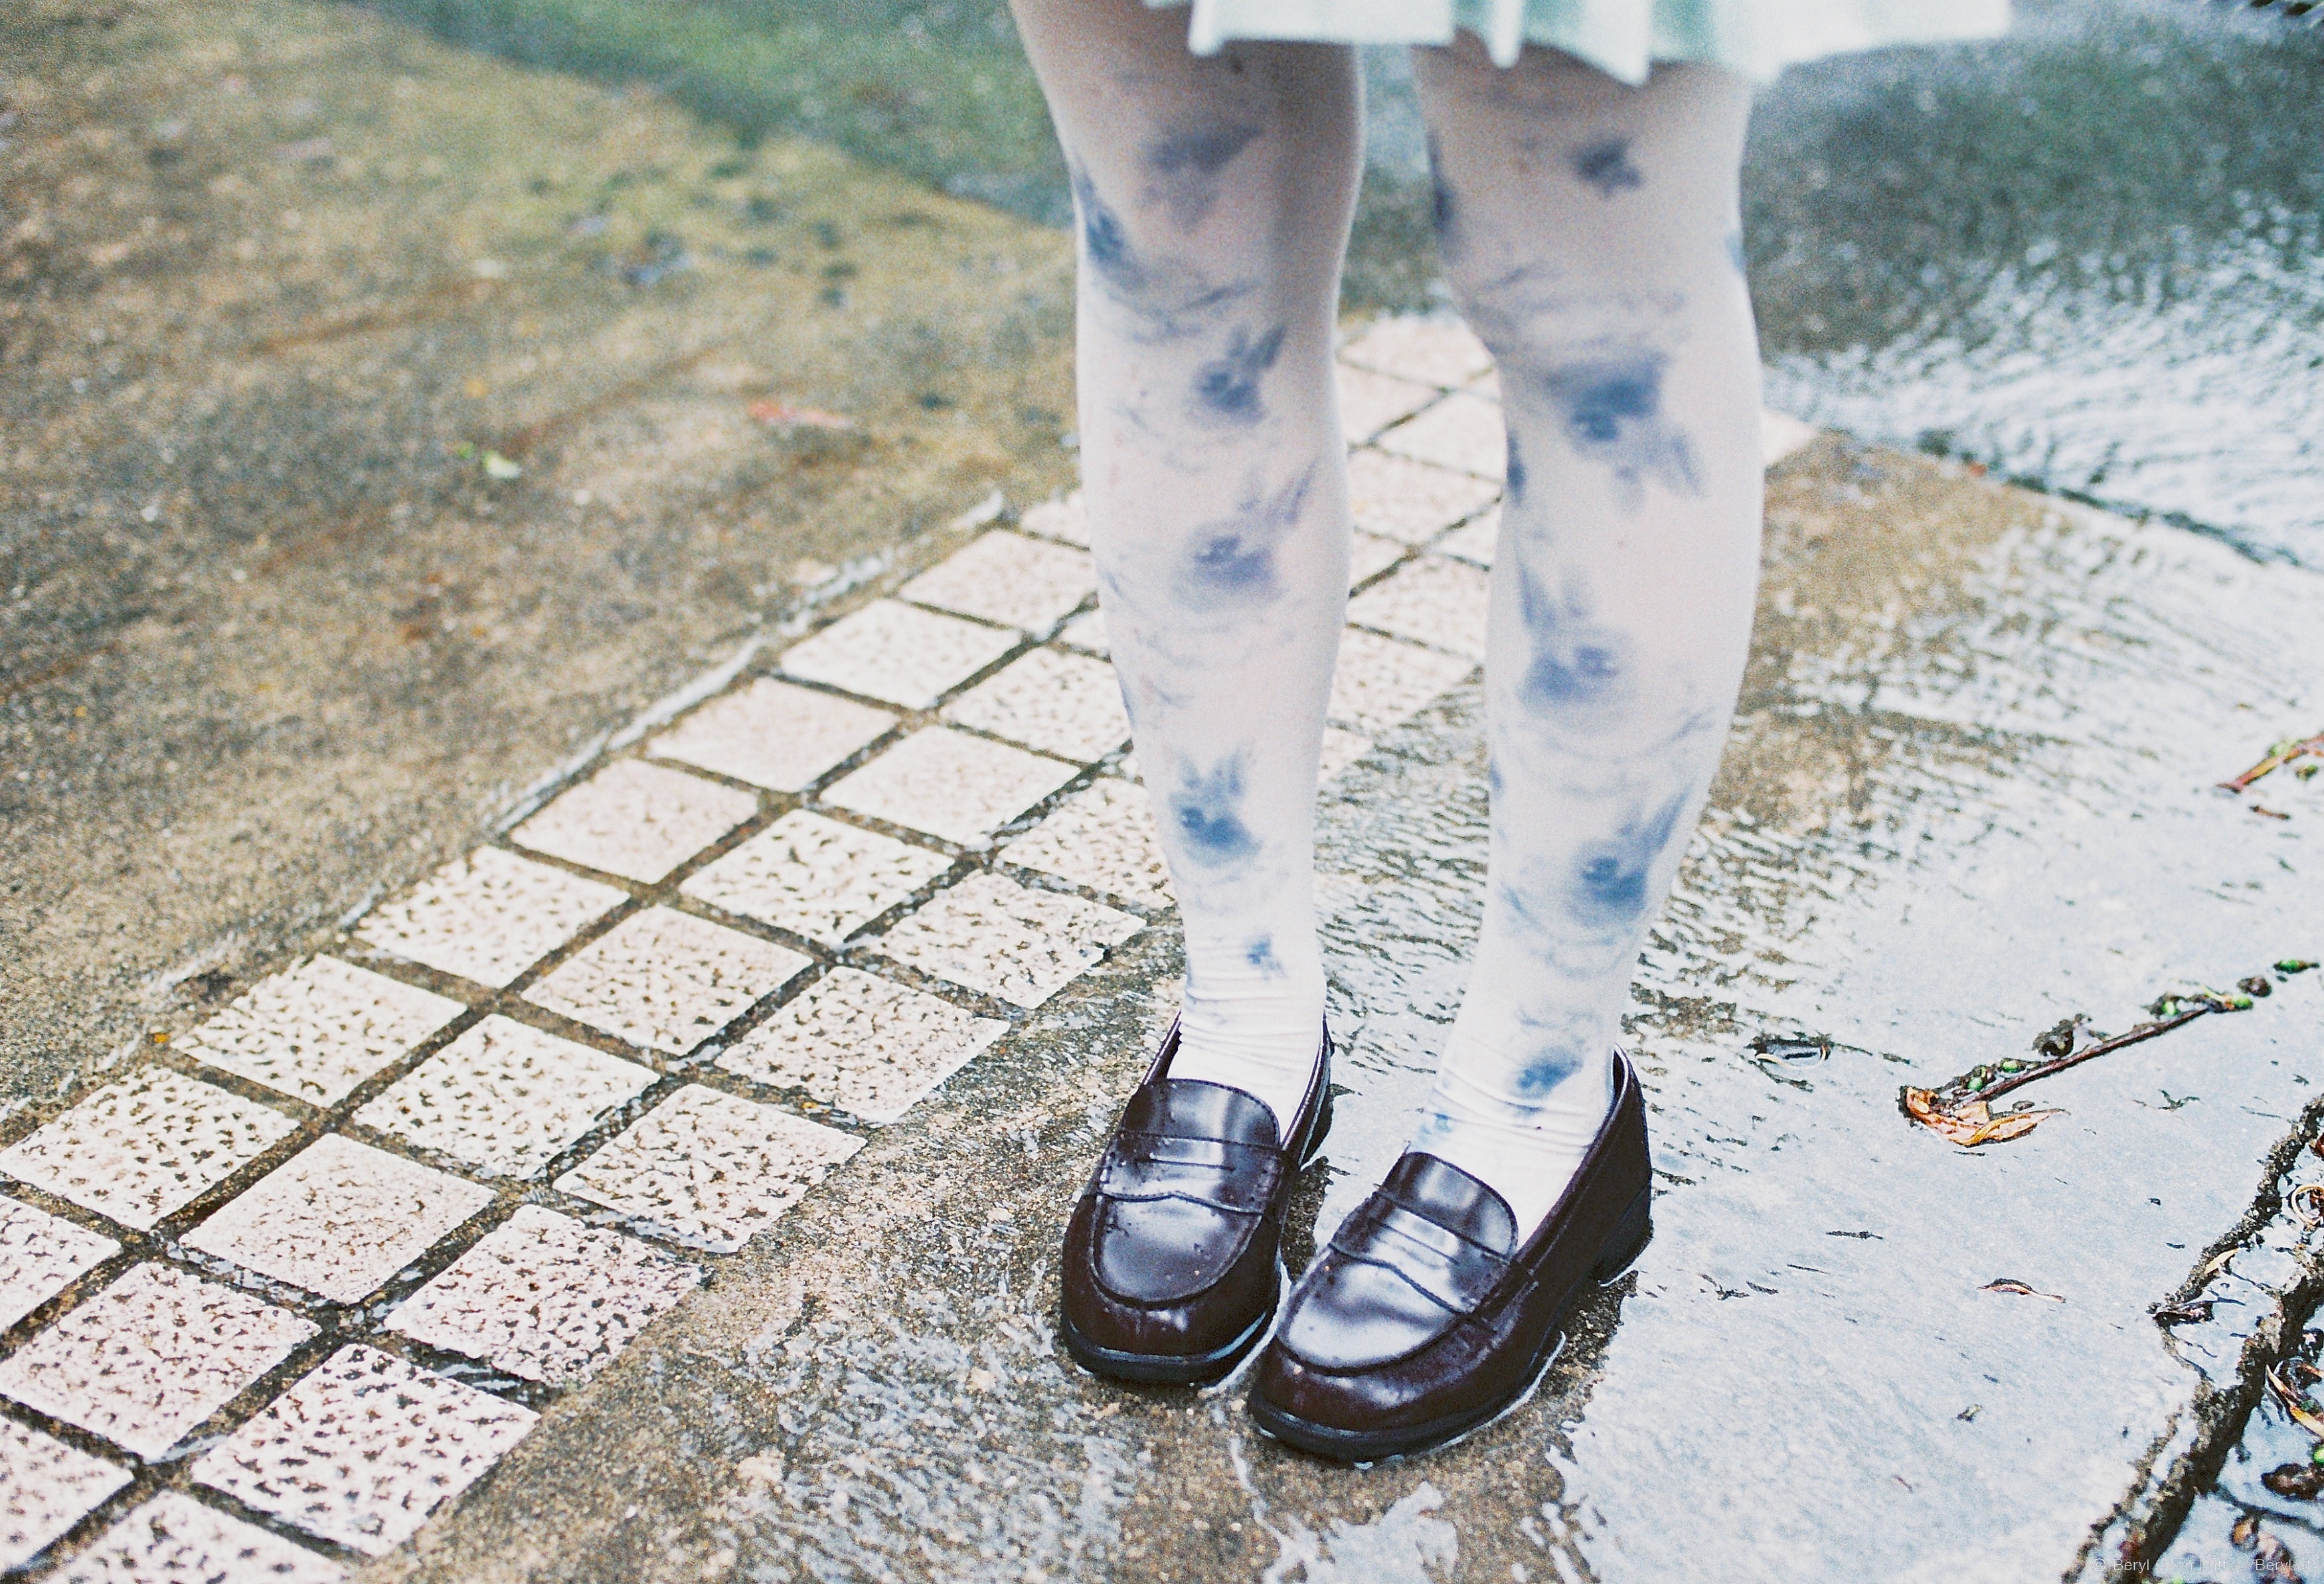
shoe, winter, girl, white, floor, feet, wet, cute, summer, boot, leg, portrait, spring, chinese, youth, student, fashion, blue, season, shoes, rainy, 50mm, legs, footwear, faceless, uniform, raining, skirt, socks, tights, pantyhose, nikonf3, sock, f3